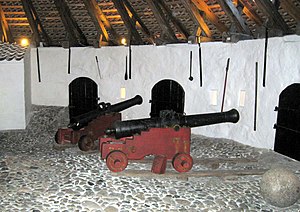
Krudttårnet
Krudttårnet er i dag hjemsted for et militærhistorisk museum
Krudttårnet er den sidste rest af Fladstrand Fæstning, der blev opført i 1686-1690 for at beskytte ankerpladsen ud for det daværende fiskerleje, der lå hvor Frederikshavn nu ligger.